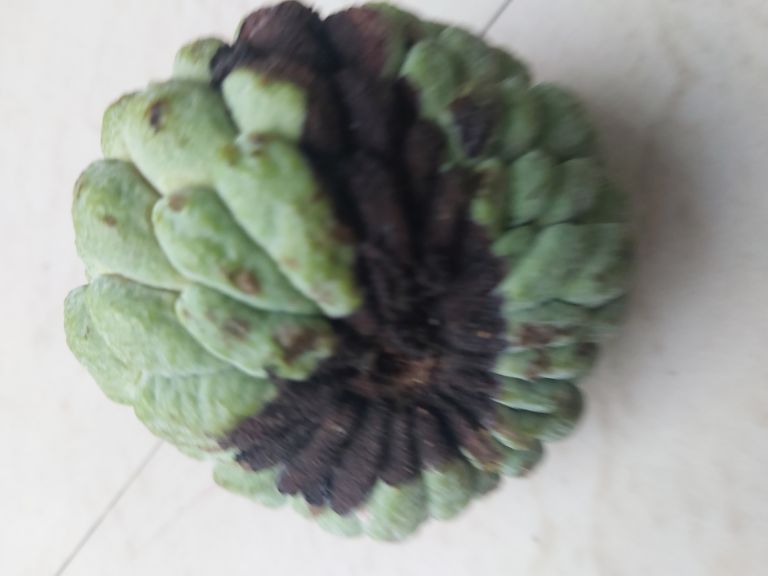
Disease label: Diplodia Rot